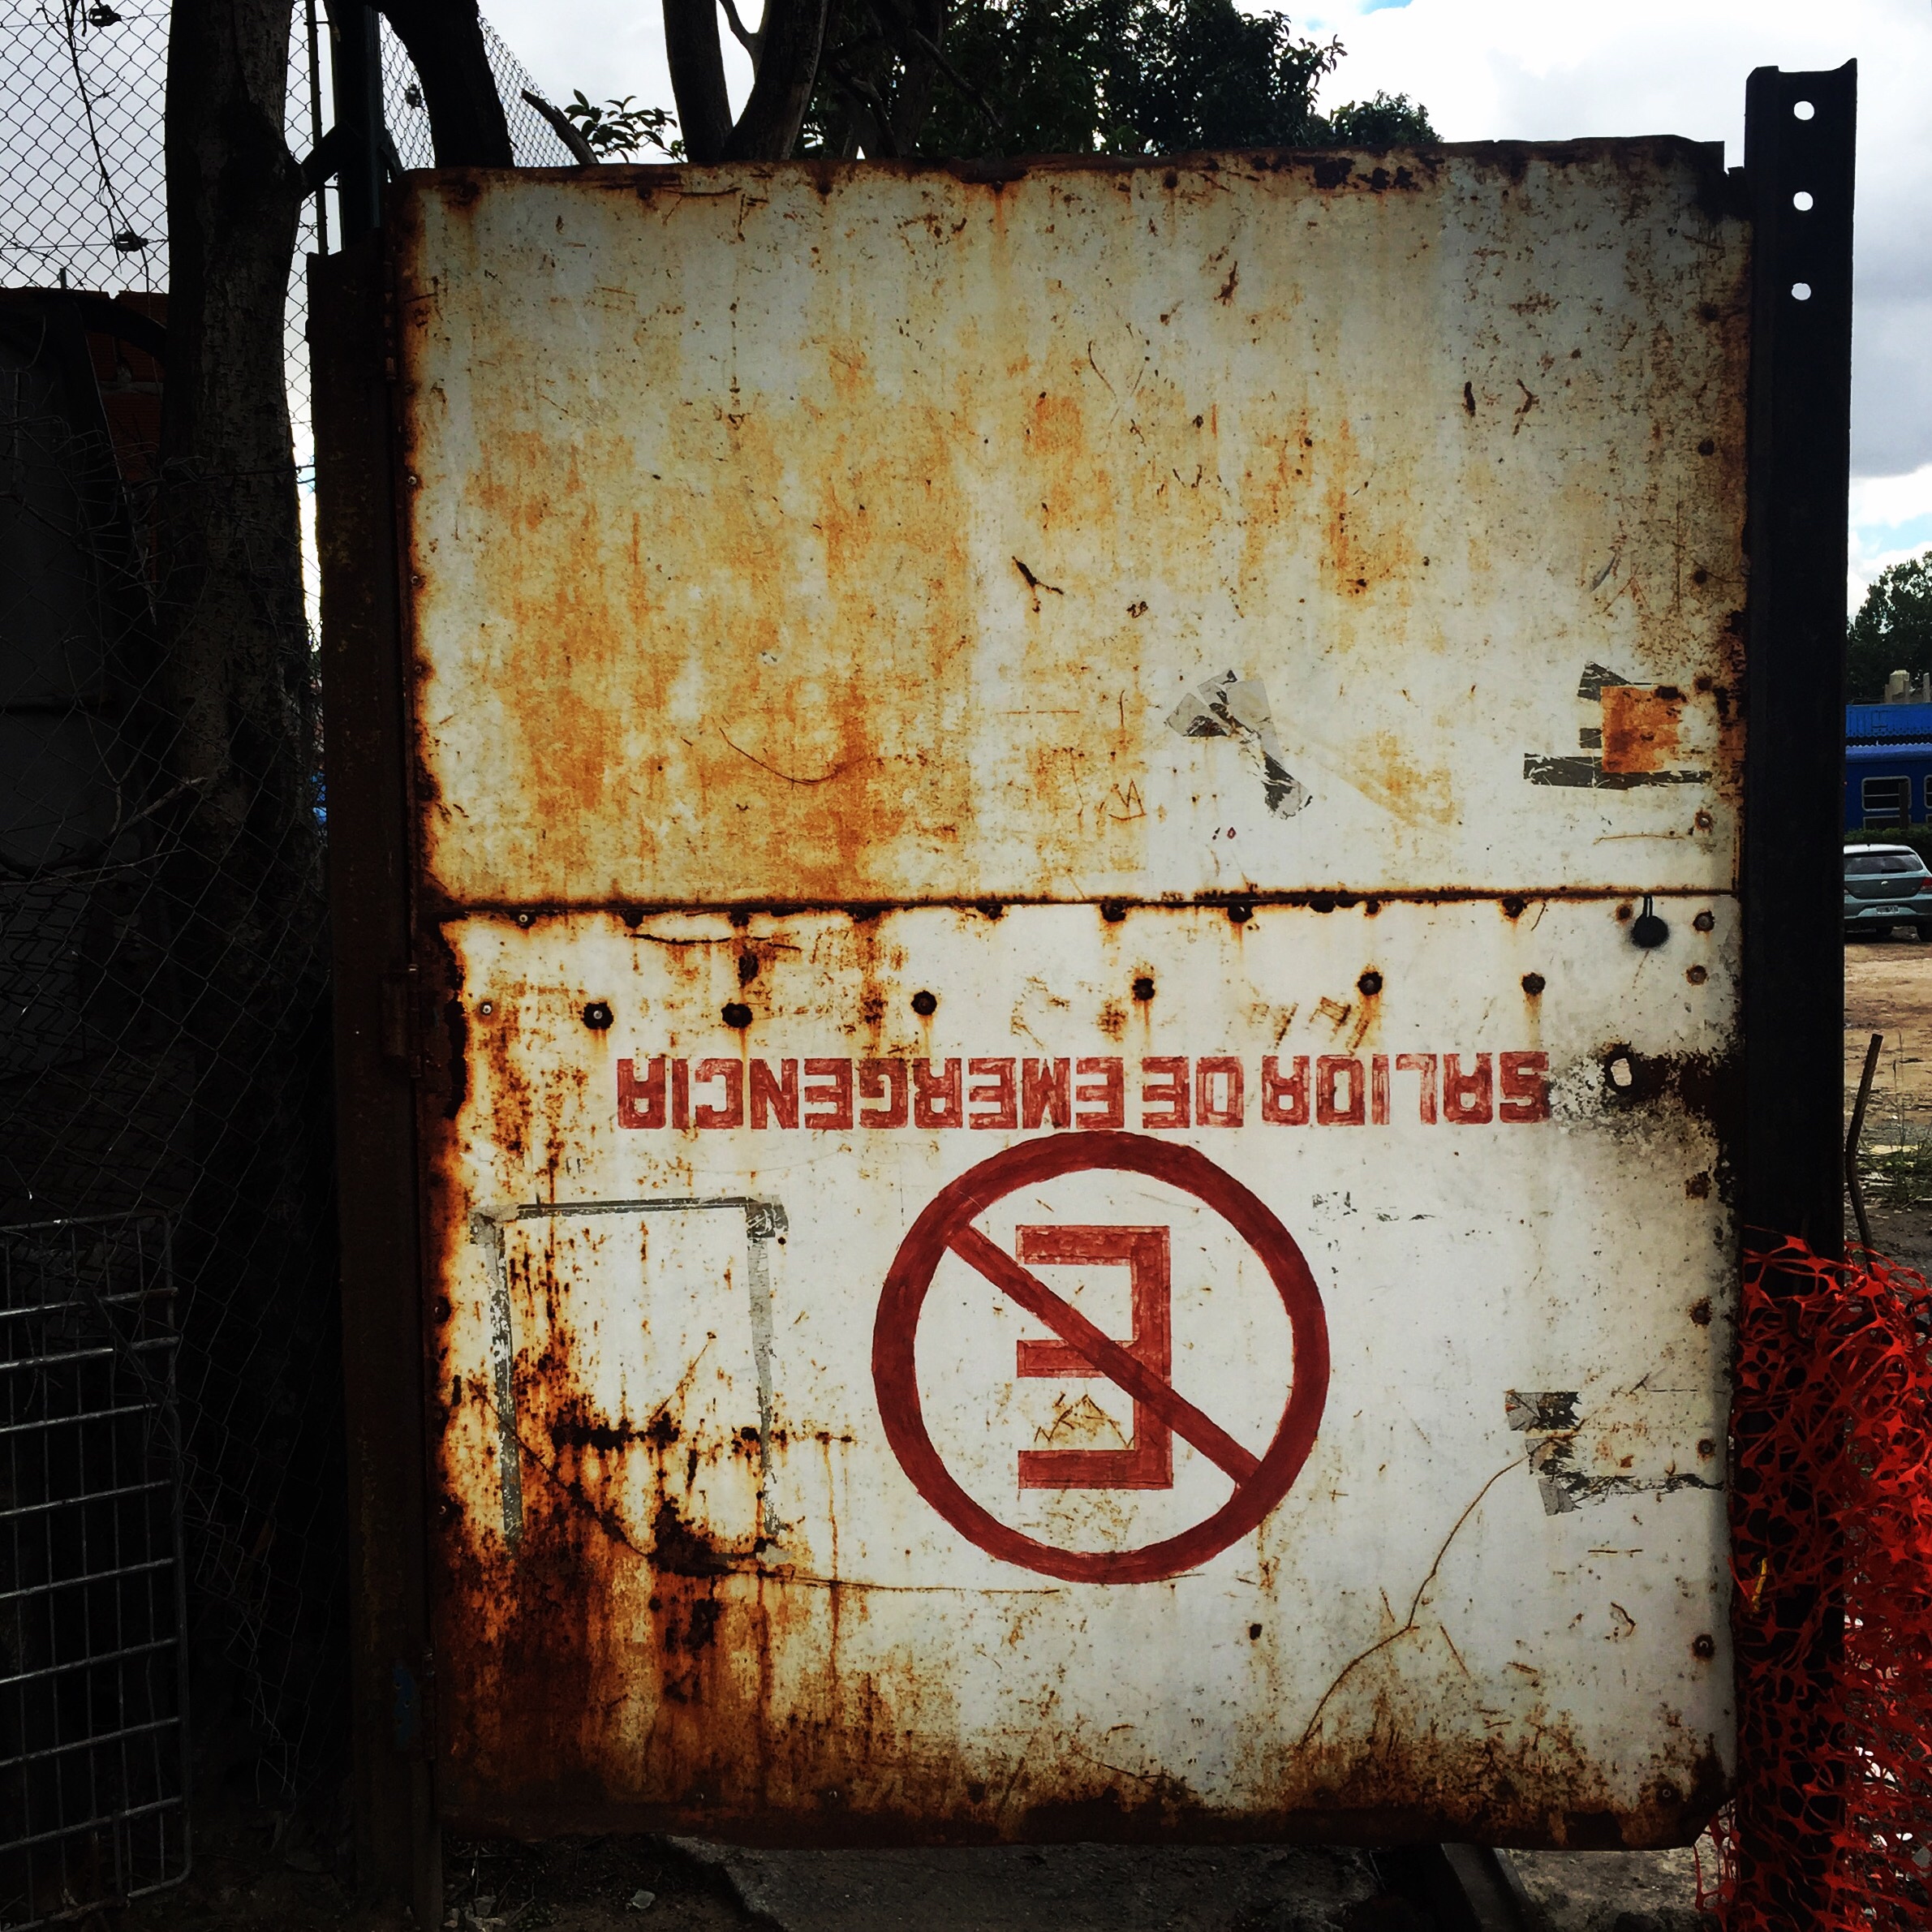
iphone, street, number, wall, sign, color, graffiti, art, argentina, iphoneography, project365, squareformat, rodrigoparedes, buenosaires, ar, 160378, 160378com, www160378com, iphone6plus, 118, urban area